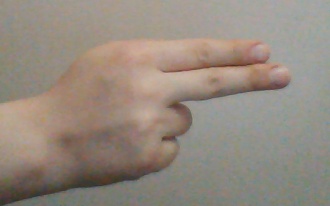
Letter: ain